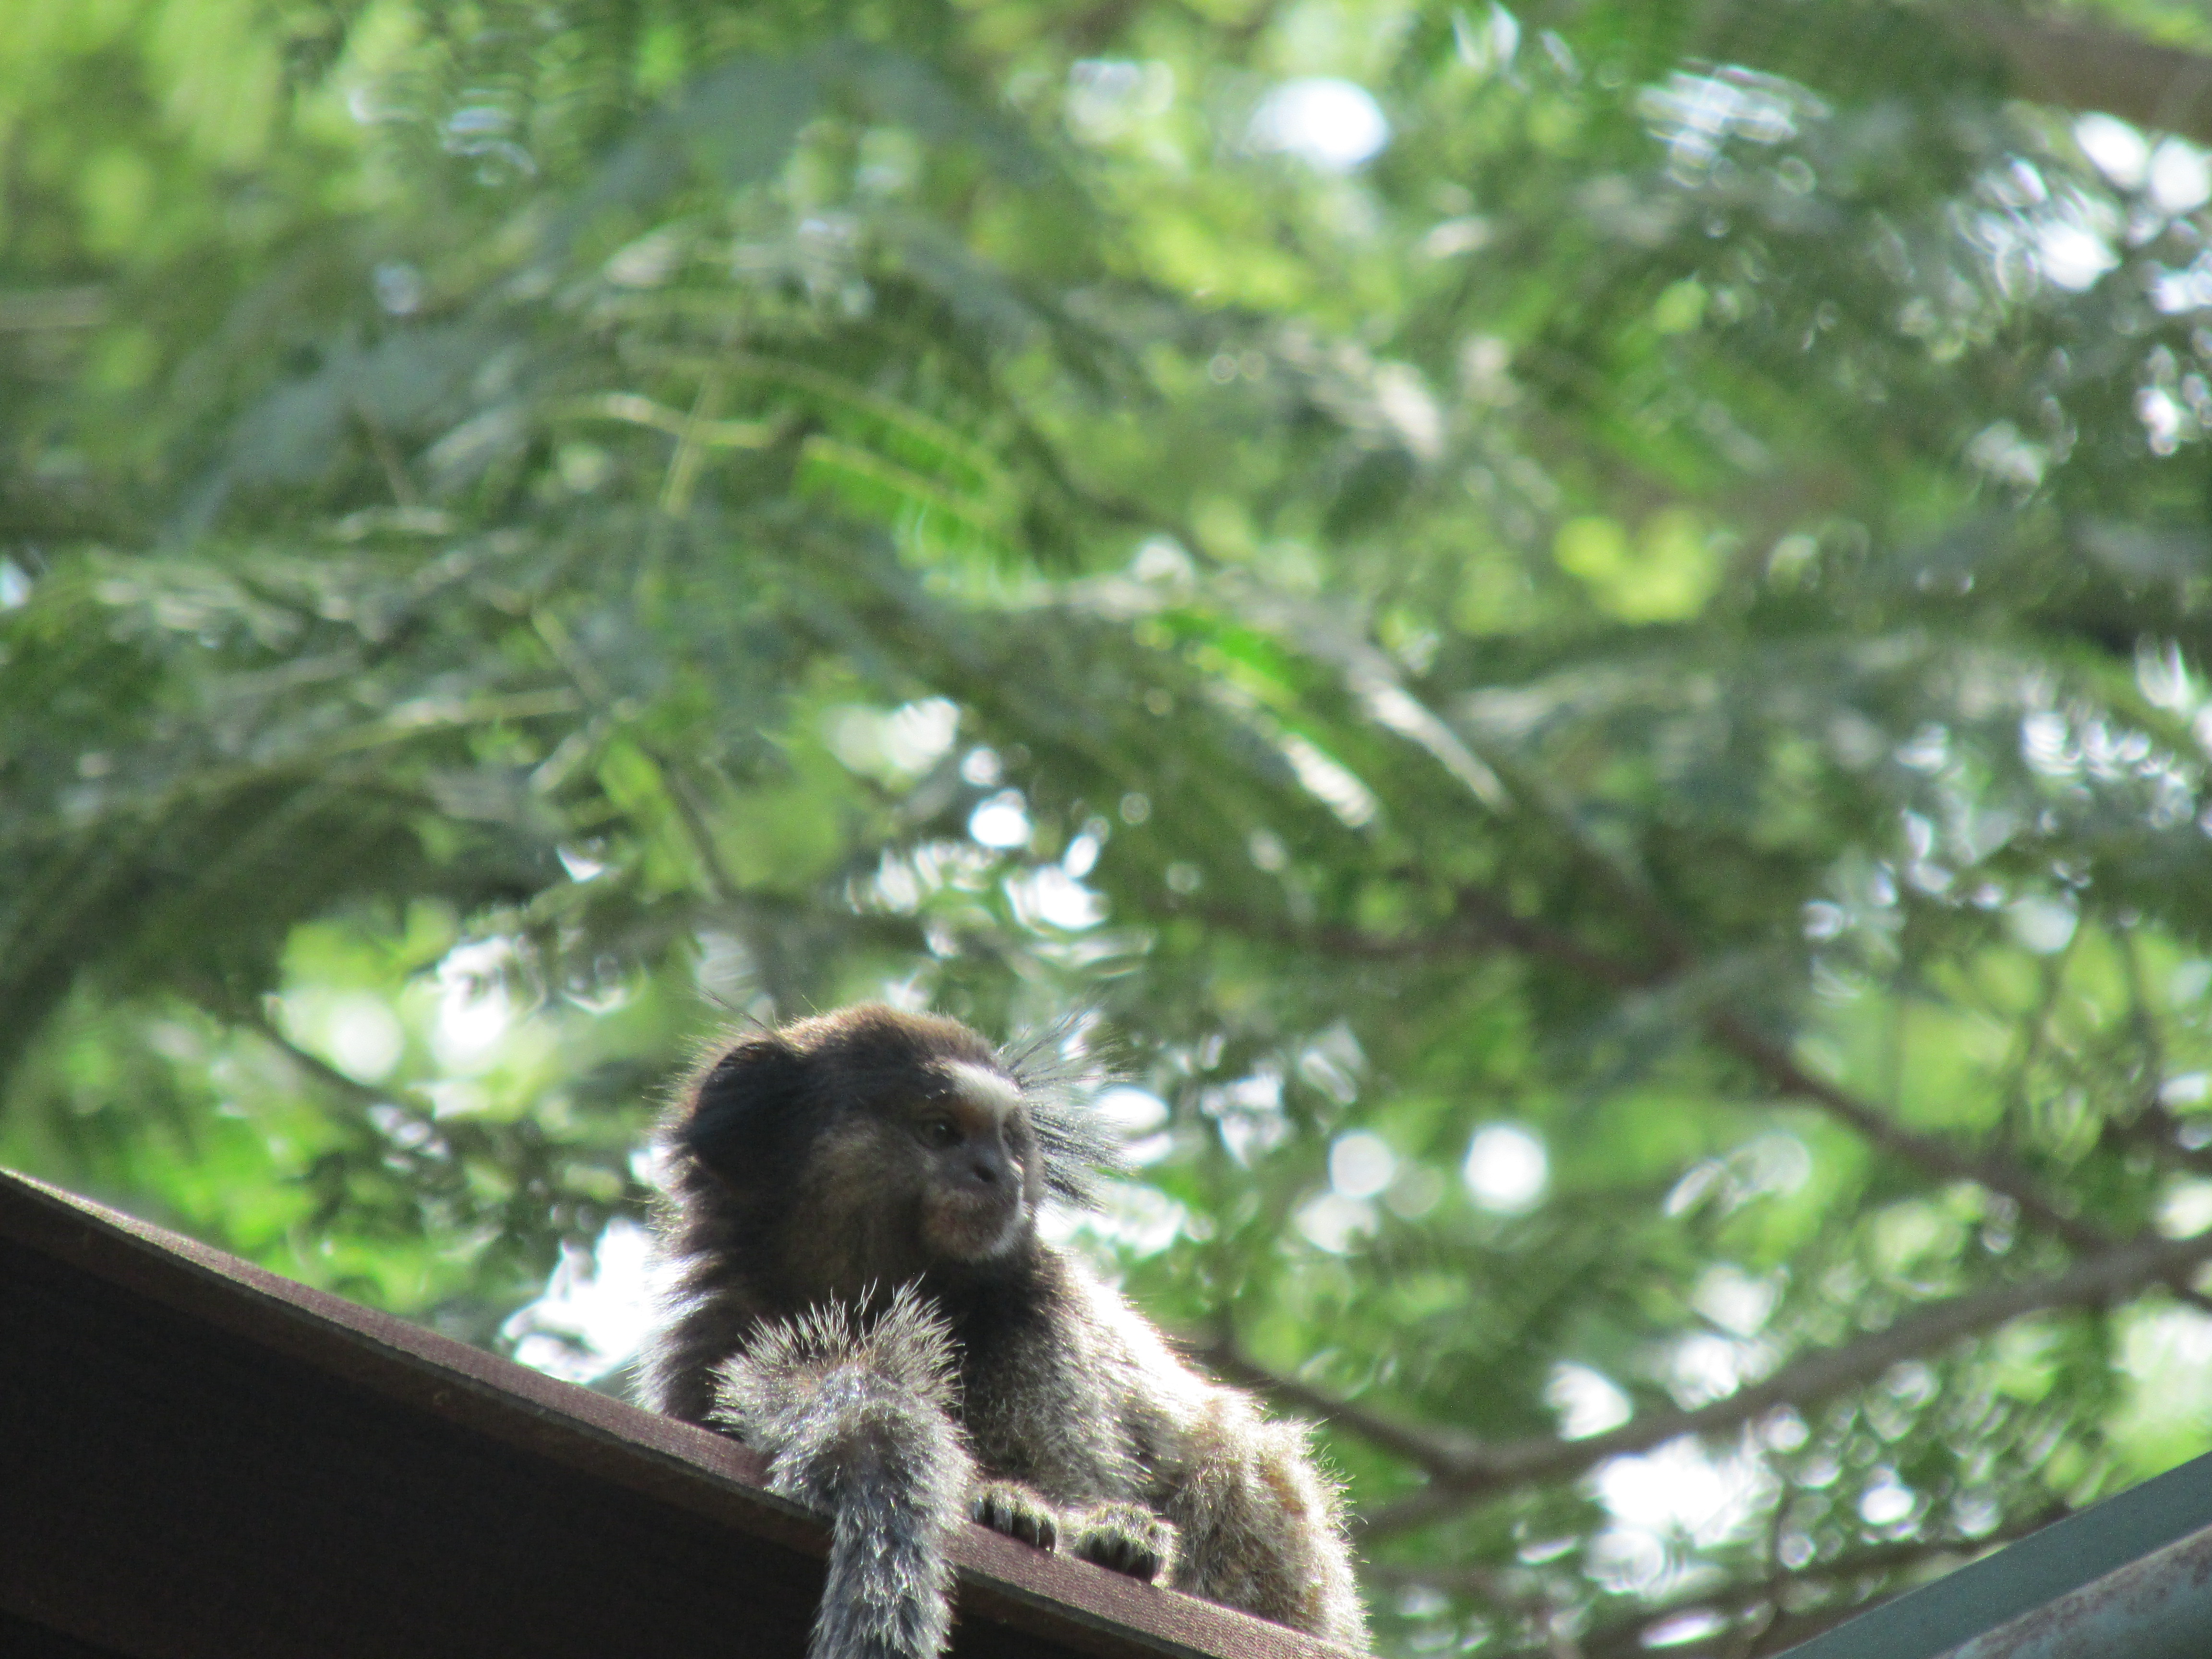
natural, new world monkey, primate, organism, macaque, wildlife, plant